DB Class 66

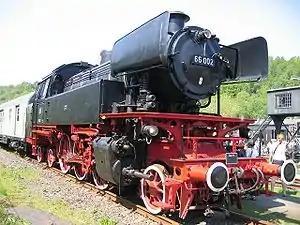
Locomotive 66 002 in Bochum-Dahlhausen, May 2005

The DB Class 66 (German: "Baureihe" 66) was a class of two Deutsche Bundesbahn (DB) locomotives designed for fast goods train and passenger train services on the main and branch lines of Deutsche Bundesbahn (DB), the national railway of the former West Germany.